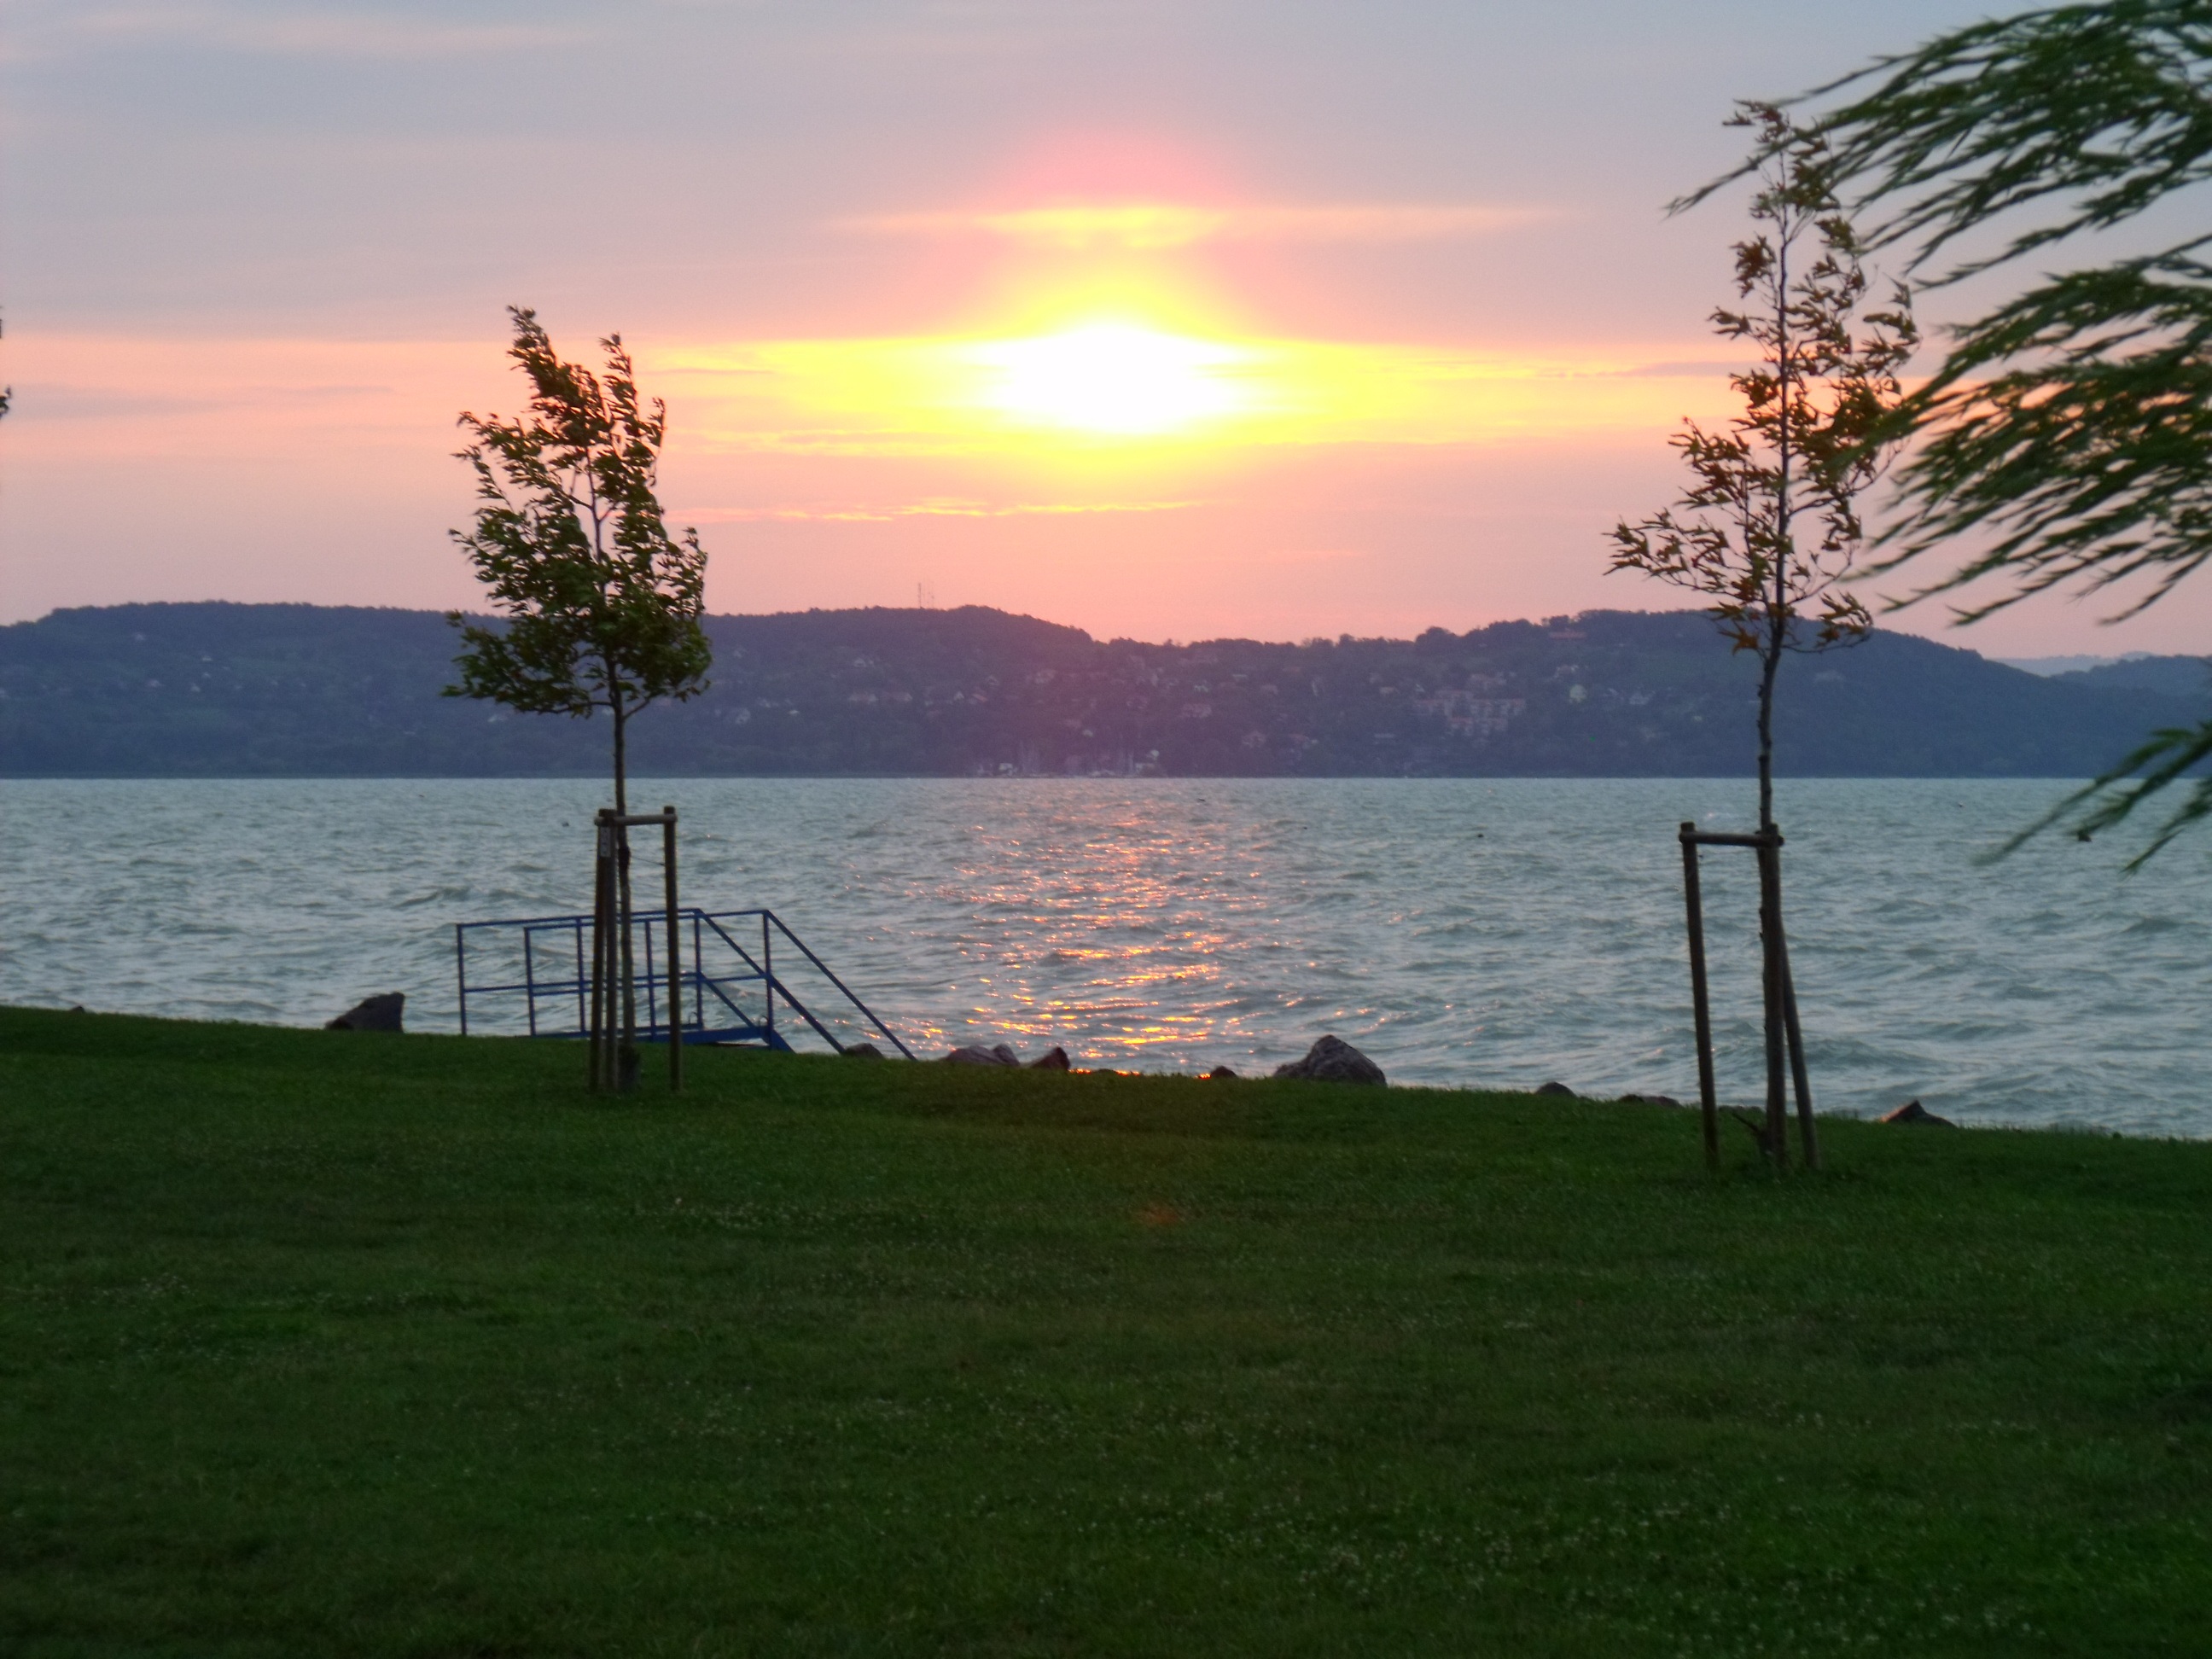
beach, sea, coast, grass, ocean, horizon, sunrise, sunset, morning, shore, lake, dawn, summer, vacation, dusk, bay, rest, lake balaton